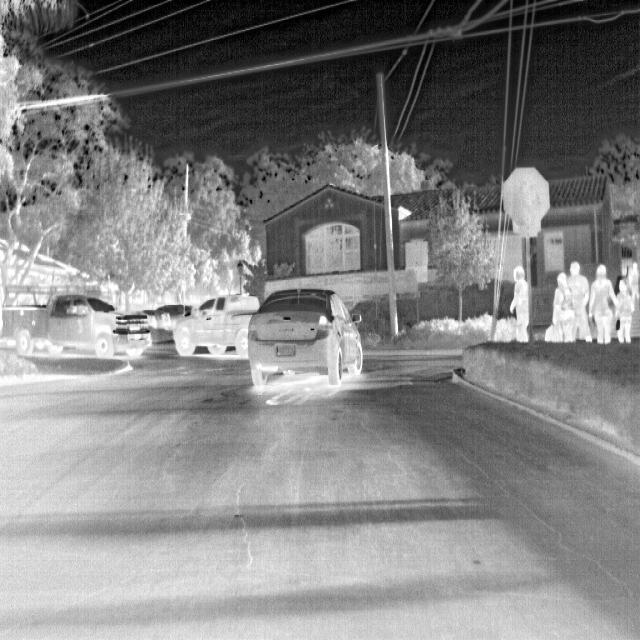
Detected objects:
label: person
label: person
label: person
label: person
label: person